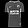
Label: T - shirt / top